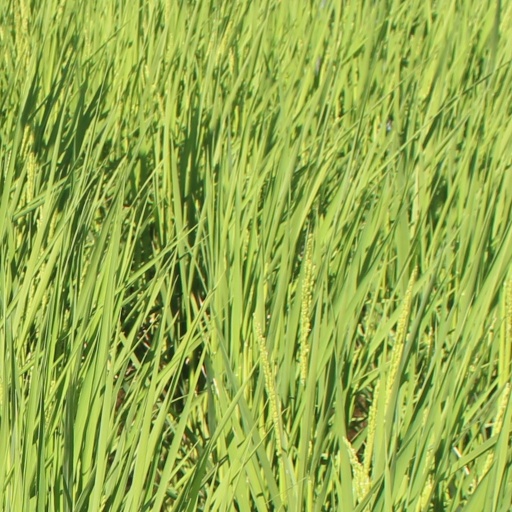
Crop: rice